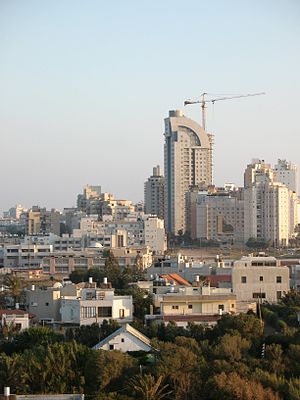
Byer i Israel / Galleri
"Følgende liste over byer i Israel er baseret på registre hos Israels Statistiske Centralbureau. Før indførelsen af Israels lokalstyresystem, kunne et urbant område få bystatus når indbyggertallet var over 20.000. Udrykket ""by"" refererer generelt ikke til lokalstyrer eller byområder, selv om en defineret by ofte inkluderer indbyggerne i et urbant område eller en forstad. 75 israelske kommuner har status ""by"".